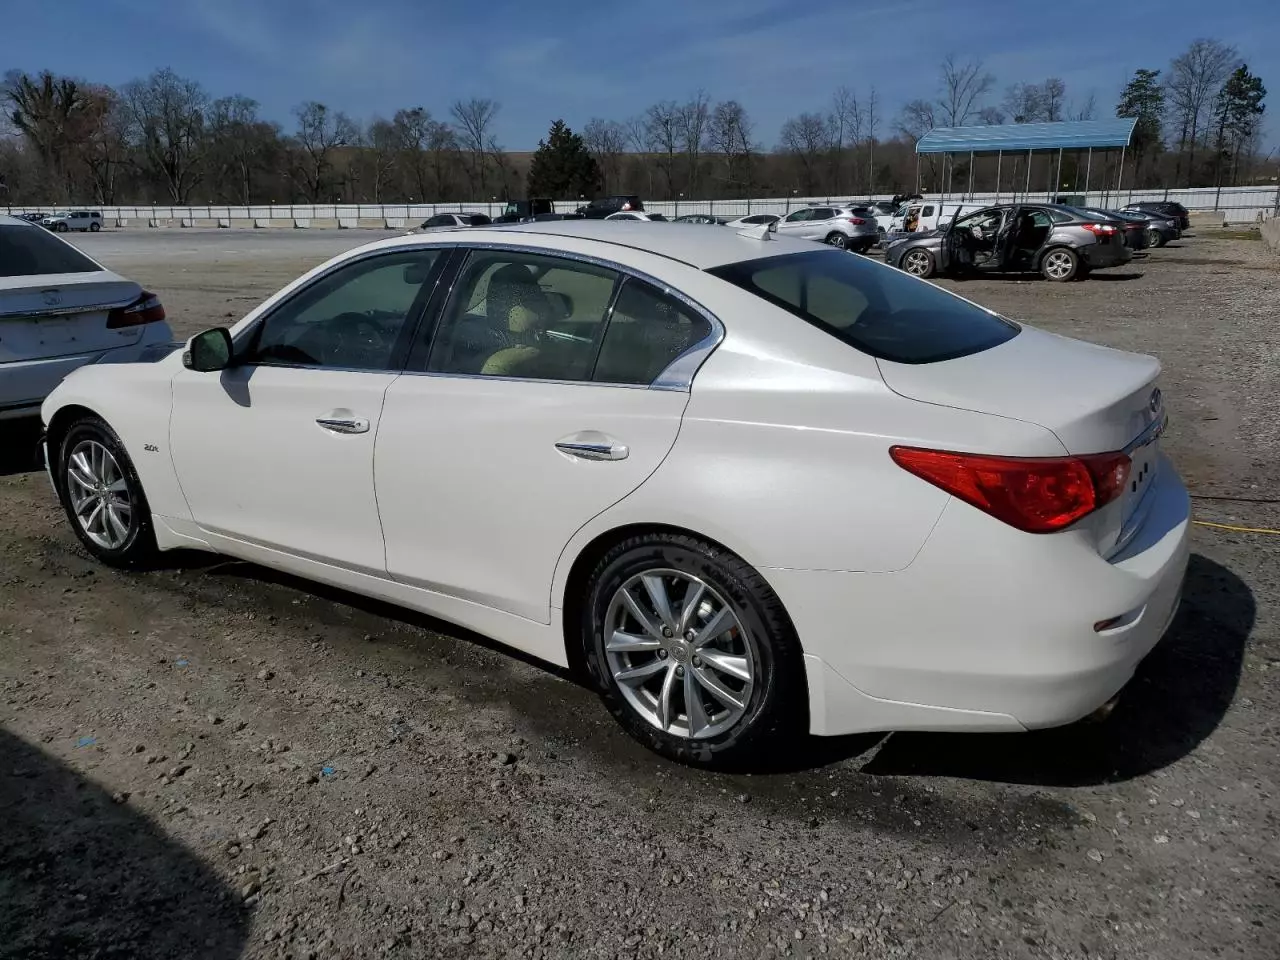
Aucun dommage détecté.
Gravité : aucun